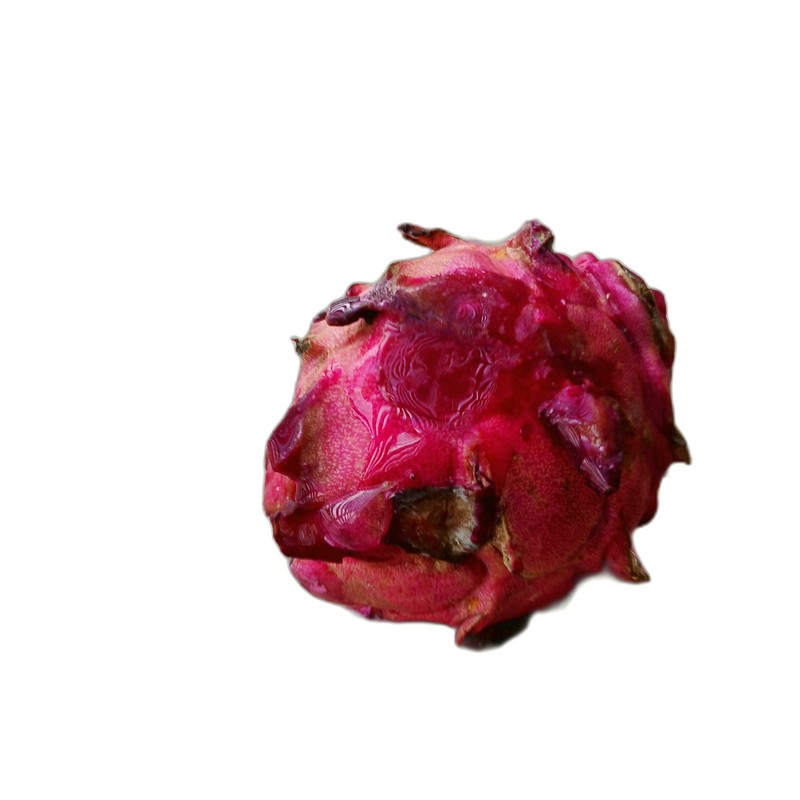
Label: Defect Dragon Fruit